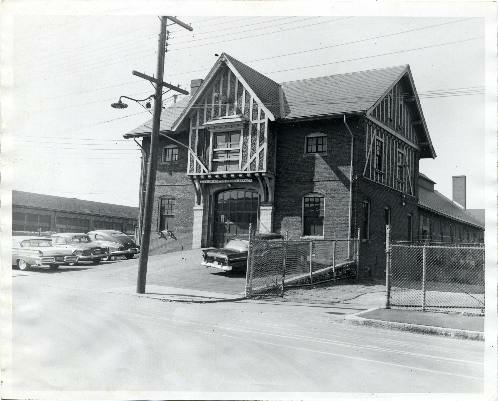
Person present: No